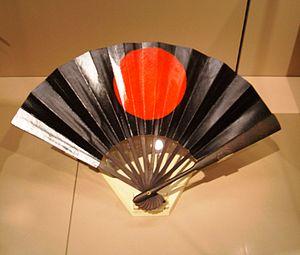
L'éventail est un objet utilisé pour induire un courant d'air dans le but de se rafraîchir ou d’attiser les braises d’un foyer.